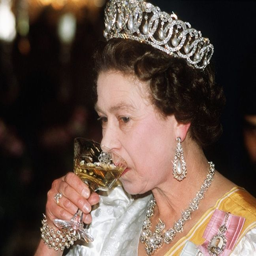
the tiara , with pearls and a chilled glass of white wine .